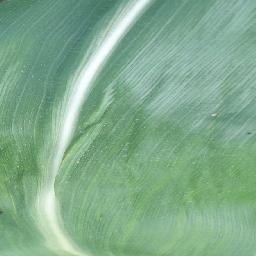
Label: Corn___healthy